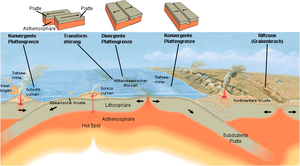
Types de frontières entre plaques tectoniques